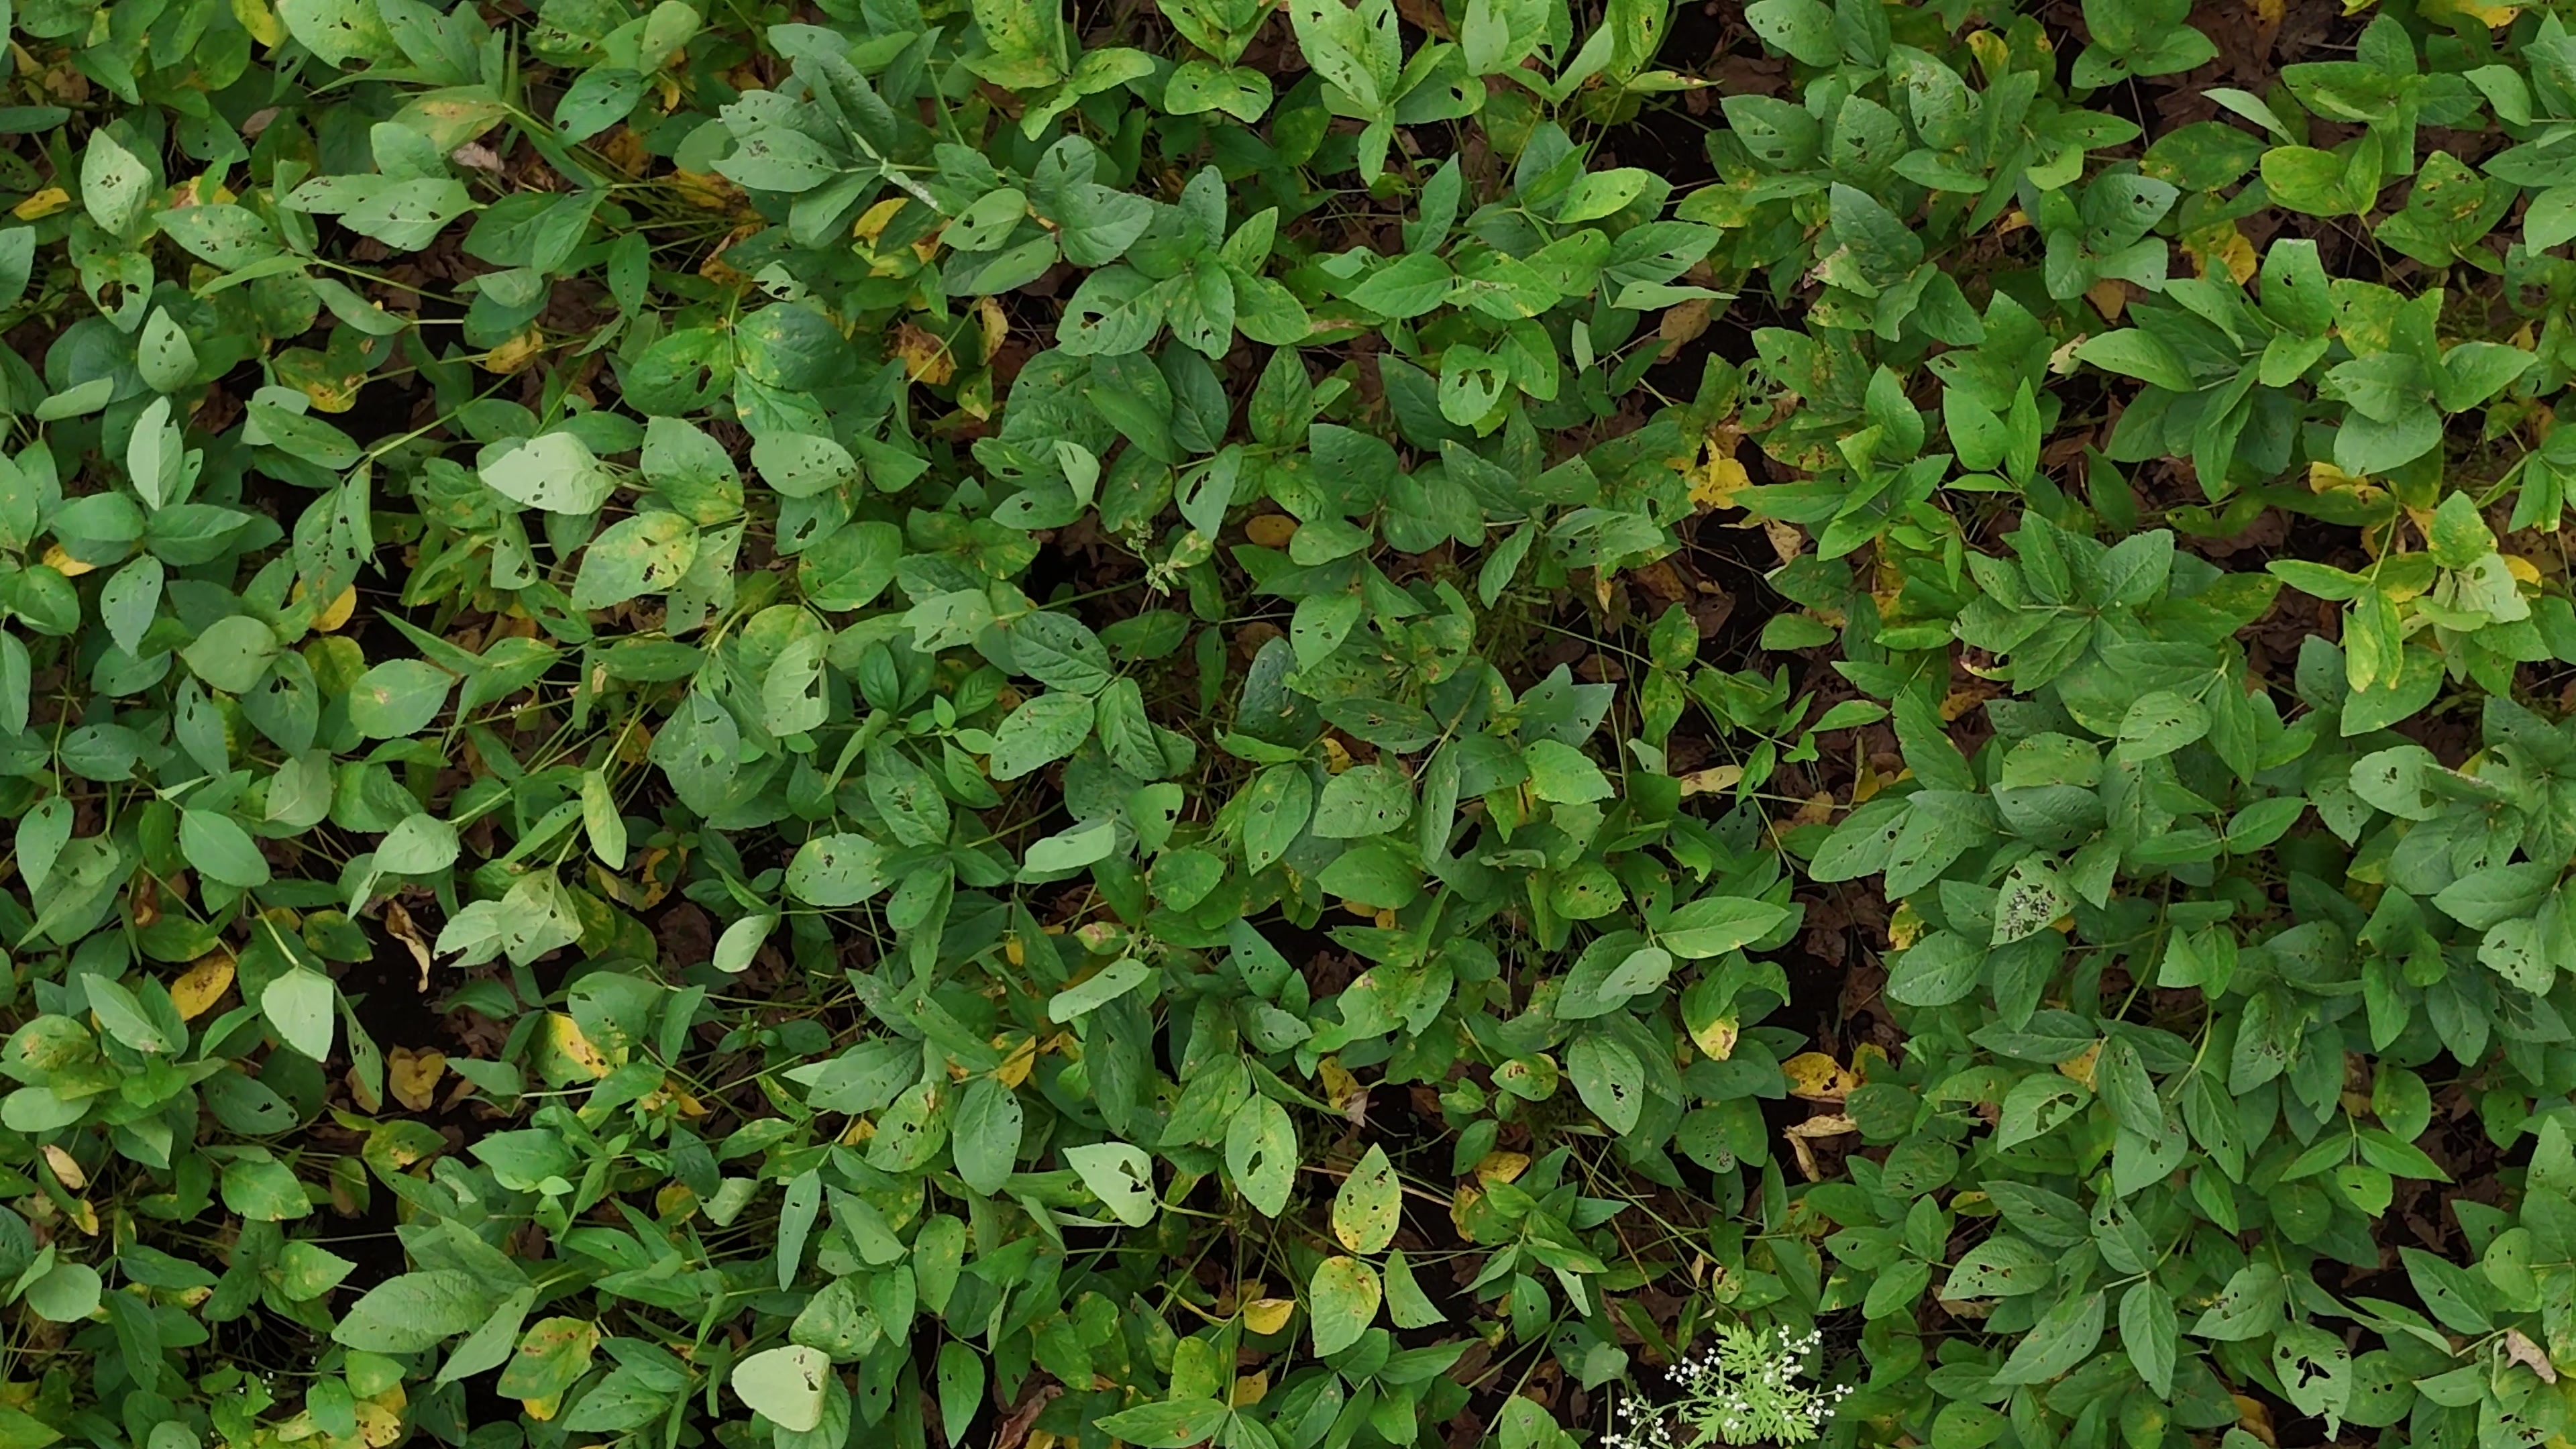
Label: Rust